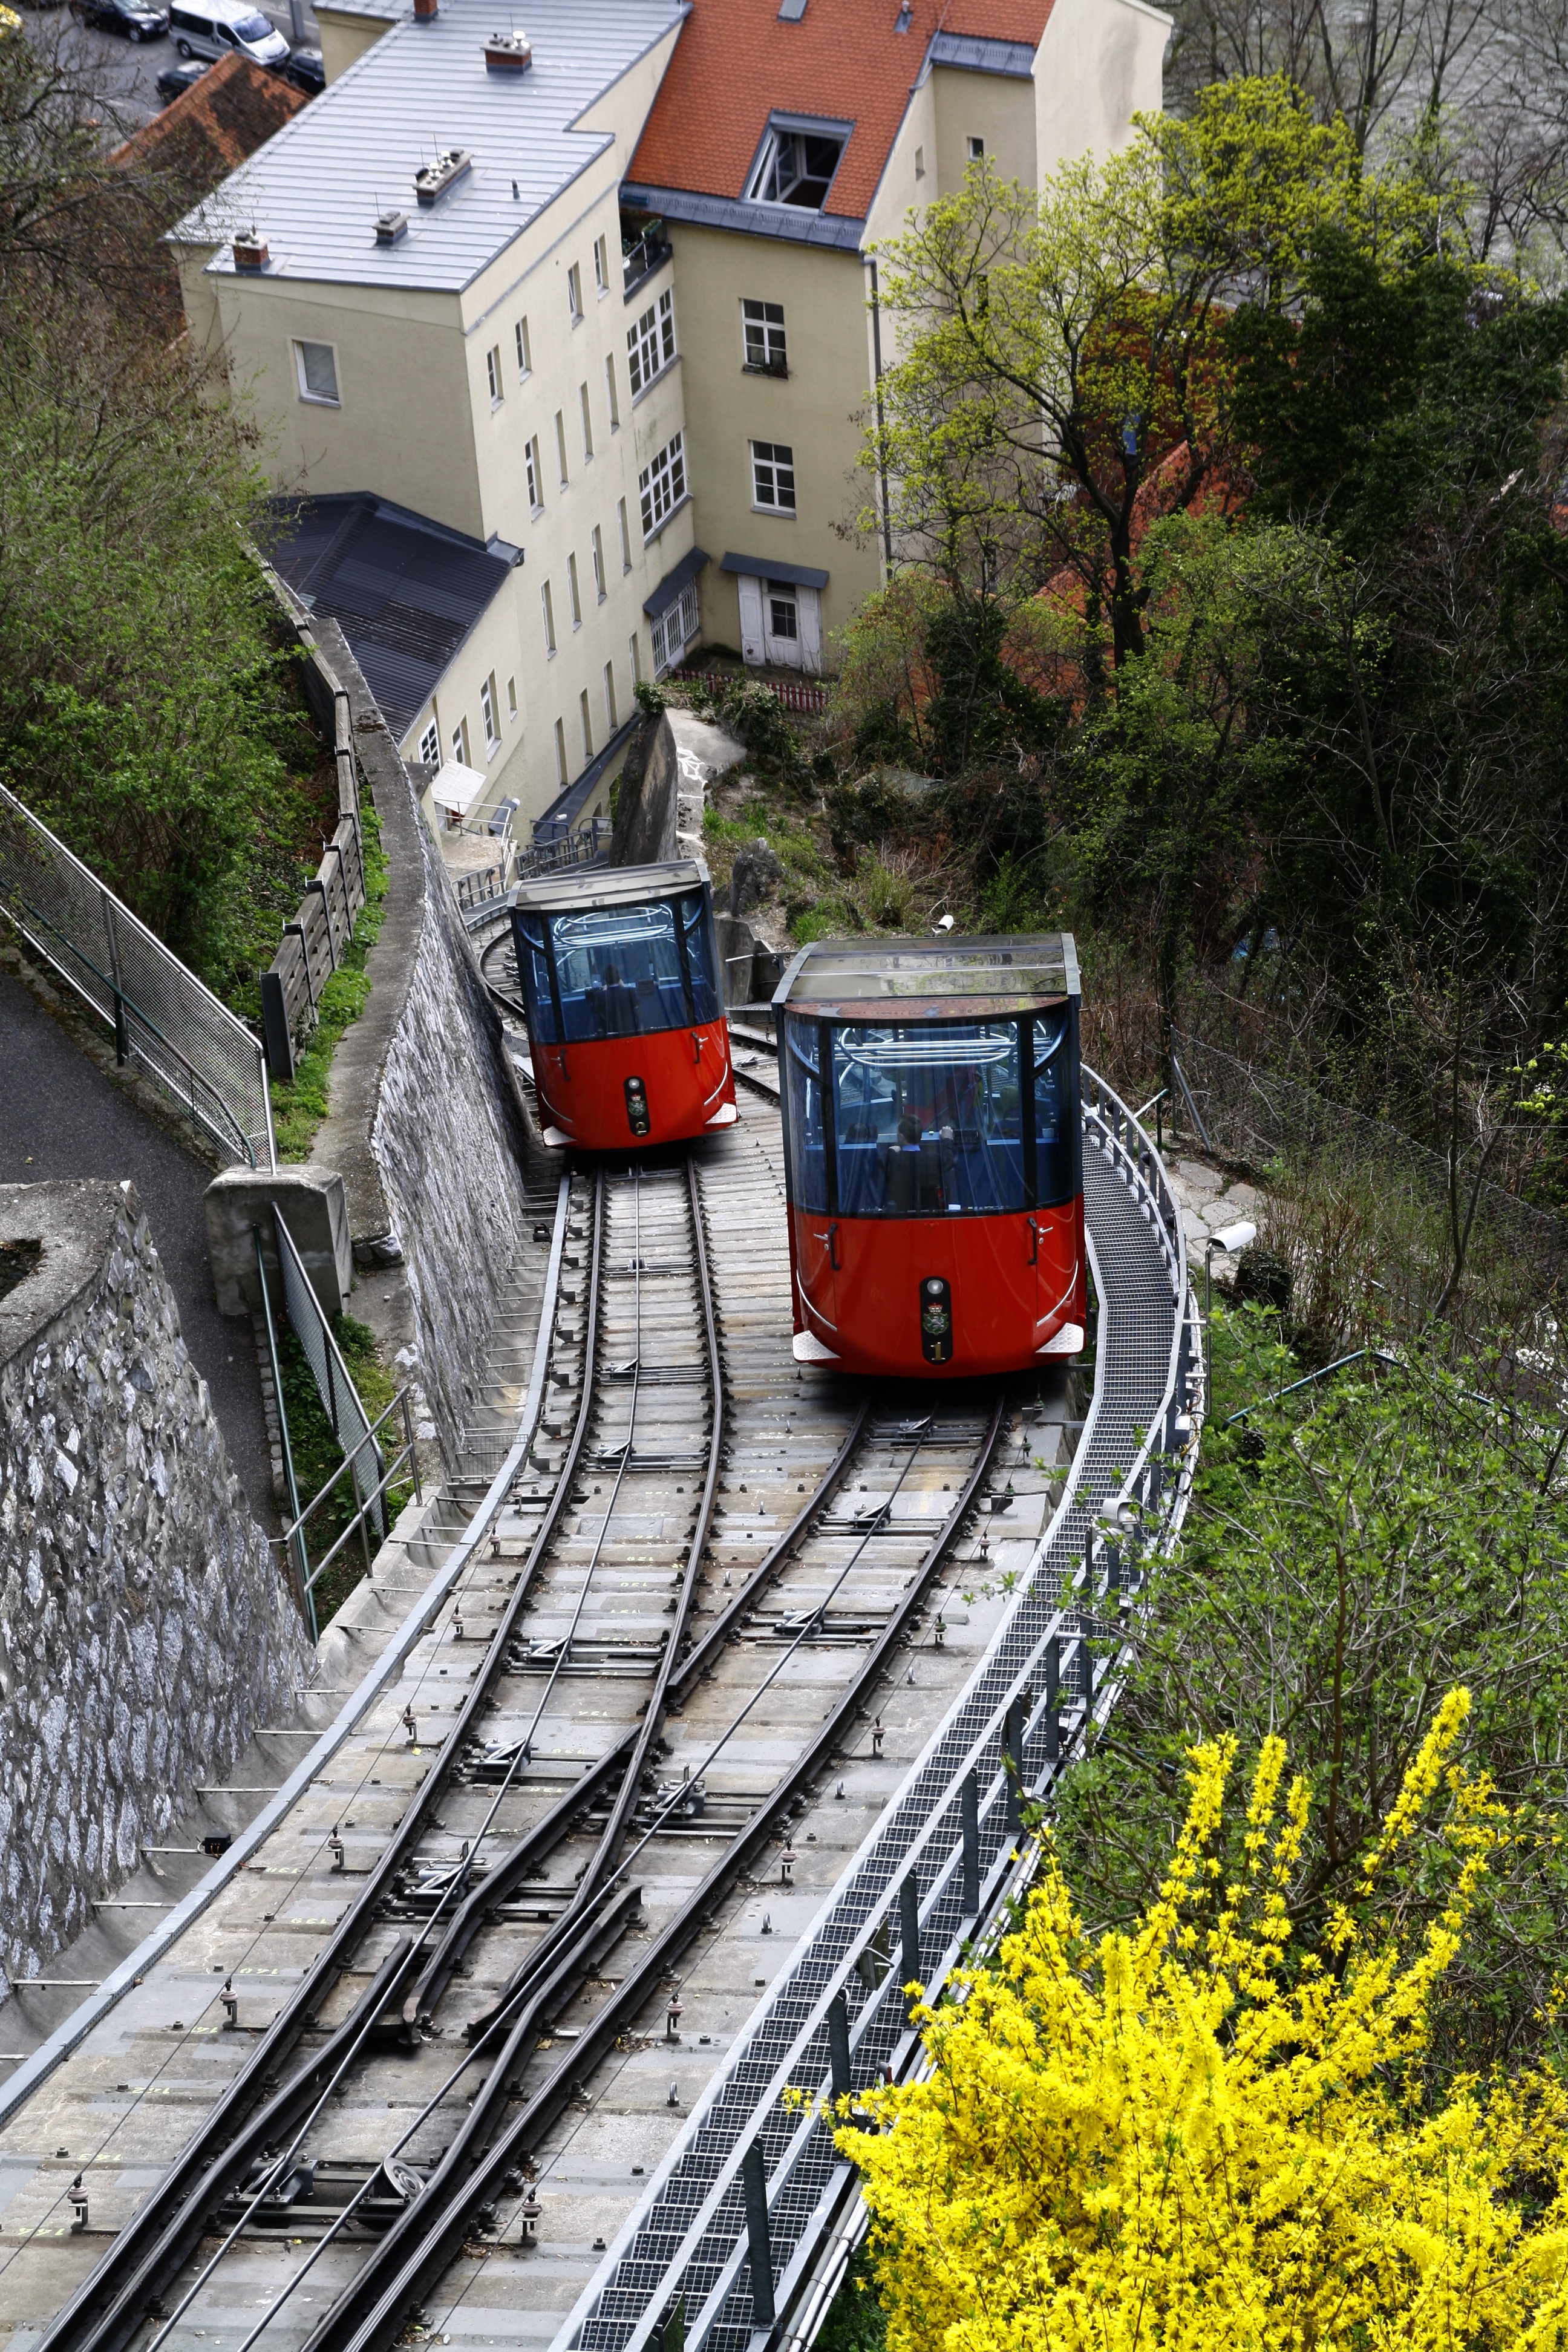
landscape, architecture, track, building, city, train, summer, transport, vehicle, tourism, lane, public transport, austria, trees, old town, outdoors, daylight, funicular, styria, graz, rail transport, gleise, land vehicle, schlossberg, castle hill railway, residential area, rolling stock, transportation system